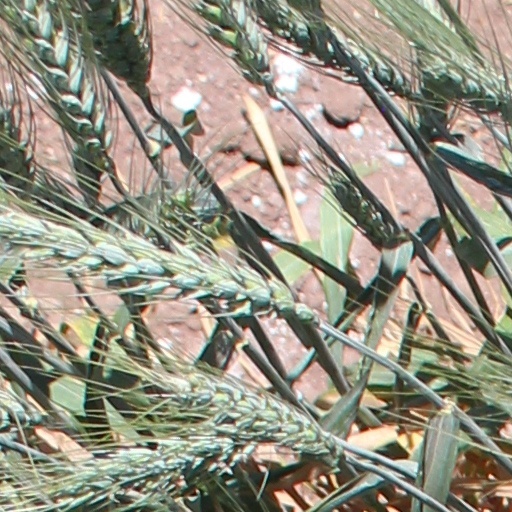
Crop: wheat